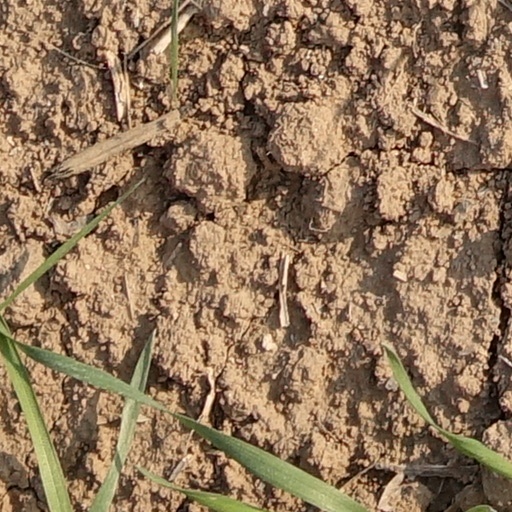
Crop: wheat